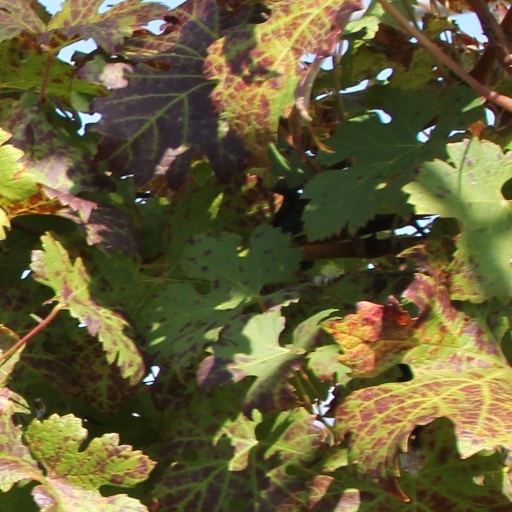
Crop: grape